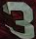
Number: 3